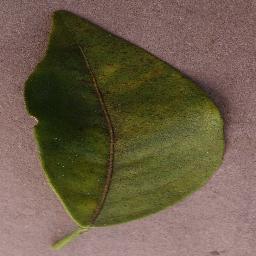
Label: Orange___Haunglongbing_(Citrus_greening)